Working parent

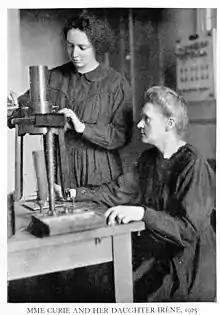
Nobel laureates and working mothers Marie Curie and her daughter Irène Joliot-Curie

The involvement of women in paid work varies and had varied by historical period, geographical region and social class. From the late 19th century to the 1970s, married women in some Western countries were restricted from working outside the home through marriage bars. For instance, in the Netherlands, the marriage bar was removed in 1957, and in Ireland it was removed in 1973. In some European countries, married women could not work without the consent of their husbands until just a few decades ago, for example, in France until 1965 and in Spain until 1975. After second wave of feminism made it possible for more women to be present in the work place, many mothers took advantage; according to the U.S. Department of Labor, the increase of mothers in the workforce, with children under the age of 18, has risen to 70.6% in 2011. Mothers with younger children are less likely to work than those with older children.